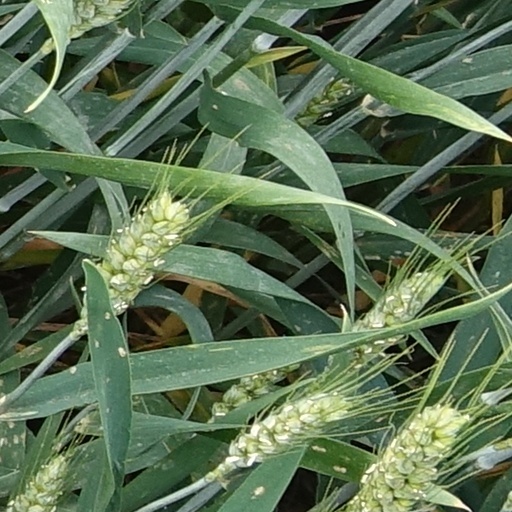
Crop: wheat